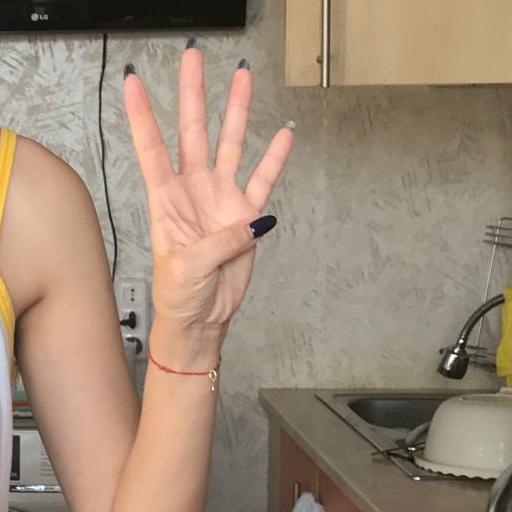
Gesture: four